Greenhouse

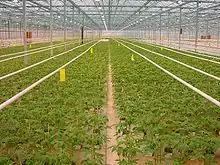
Young tomato plants for transplanting in an industrial-sized greenhouse in the Westland, Netherlands

Greenhouses can range in size from small sheds to industrial-sized buildings and enormous glasshouses. The smallest example is a miniature greenhouse known as a cold frame, typically used at home, whereas large commercial greenhouses are high tech production facilities for vegetables, flowers or fruits. The glass greenhouses are filled with equipment including screening installations, heating, cooling, and lighting, and may be controlled by a computer to optimize conditions for plant growth. Different techniques are then used to manage growing conditions, including air temperature, relative humidity and vapour-pressure deficit, in order to provide the optimum environment for cultivation of a specific crop.